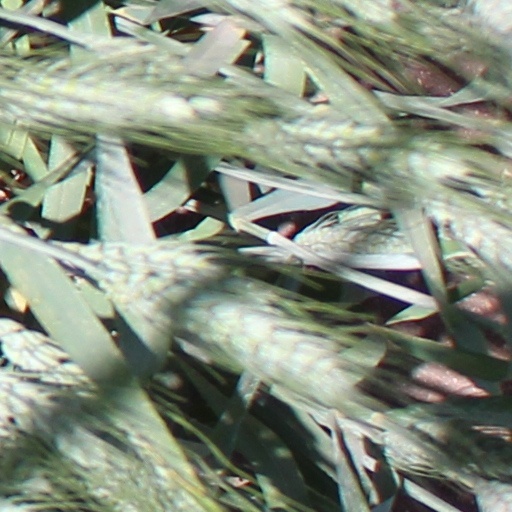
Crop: wheat